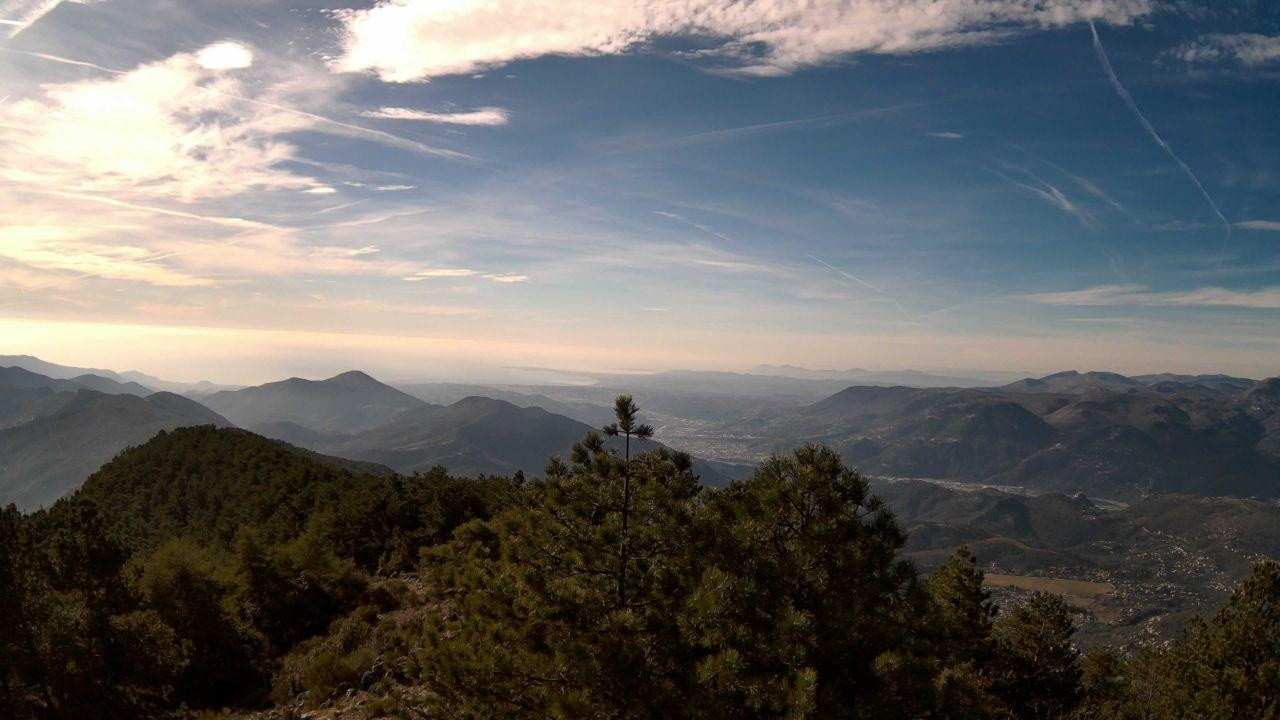
Fire: no
Smoke: no